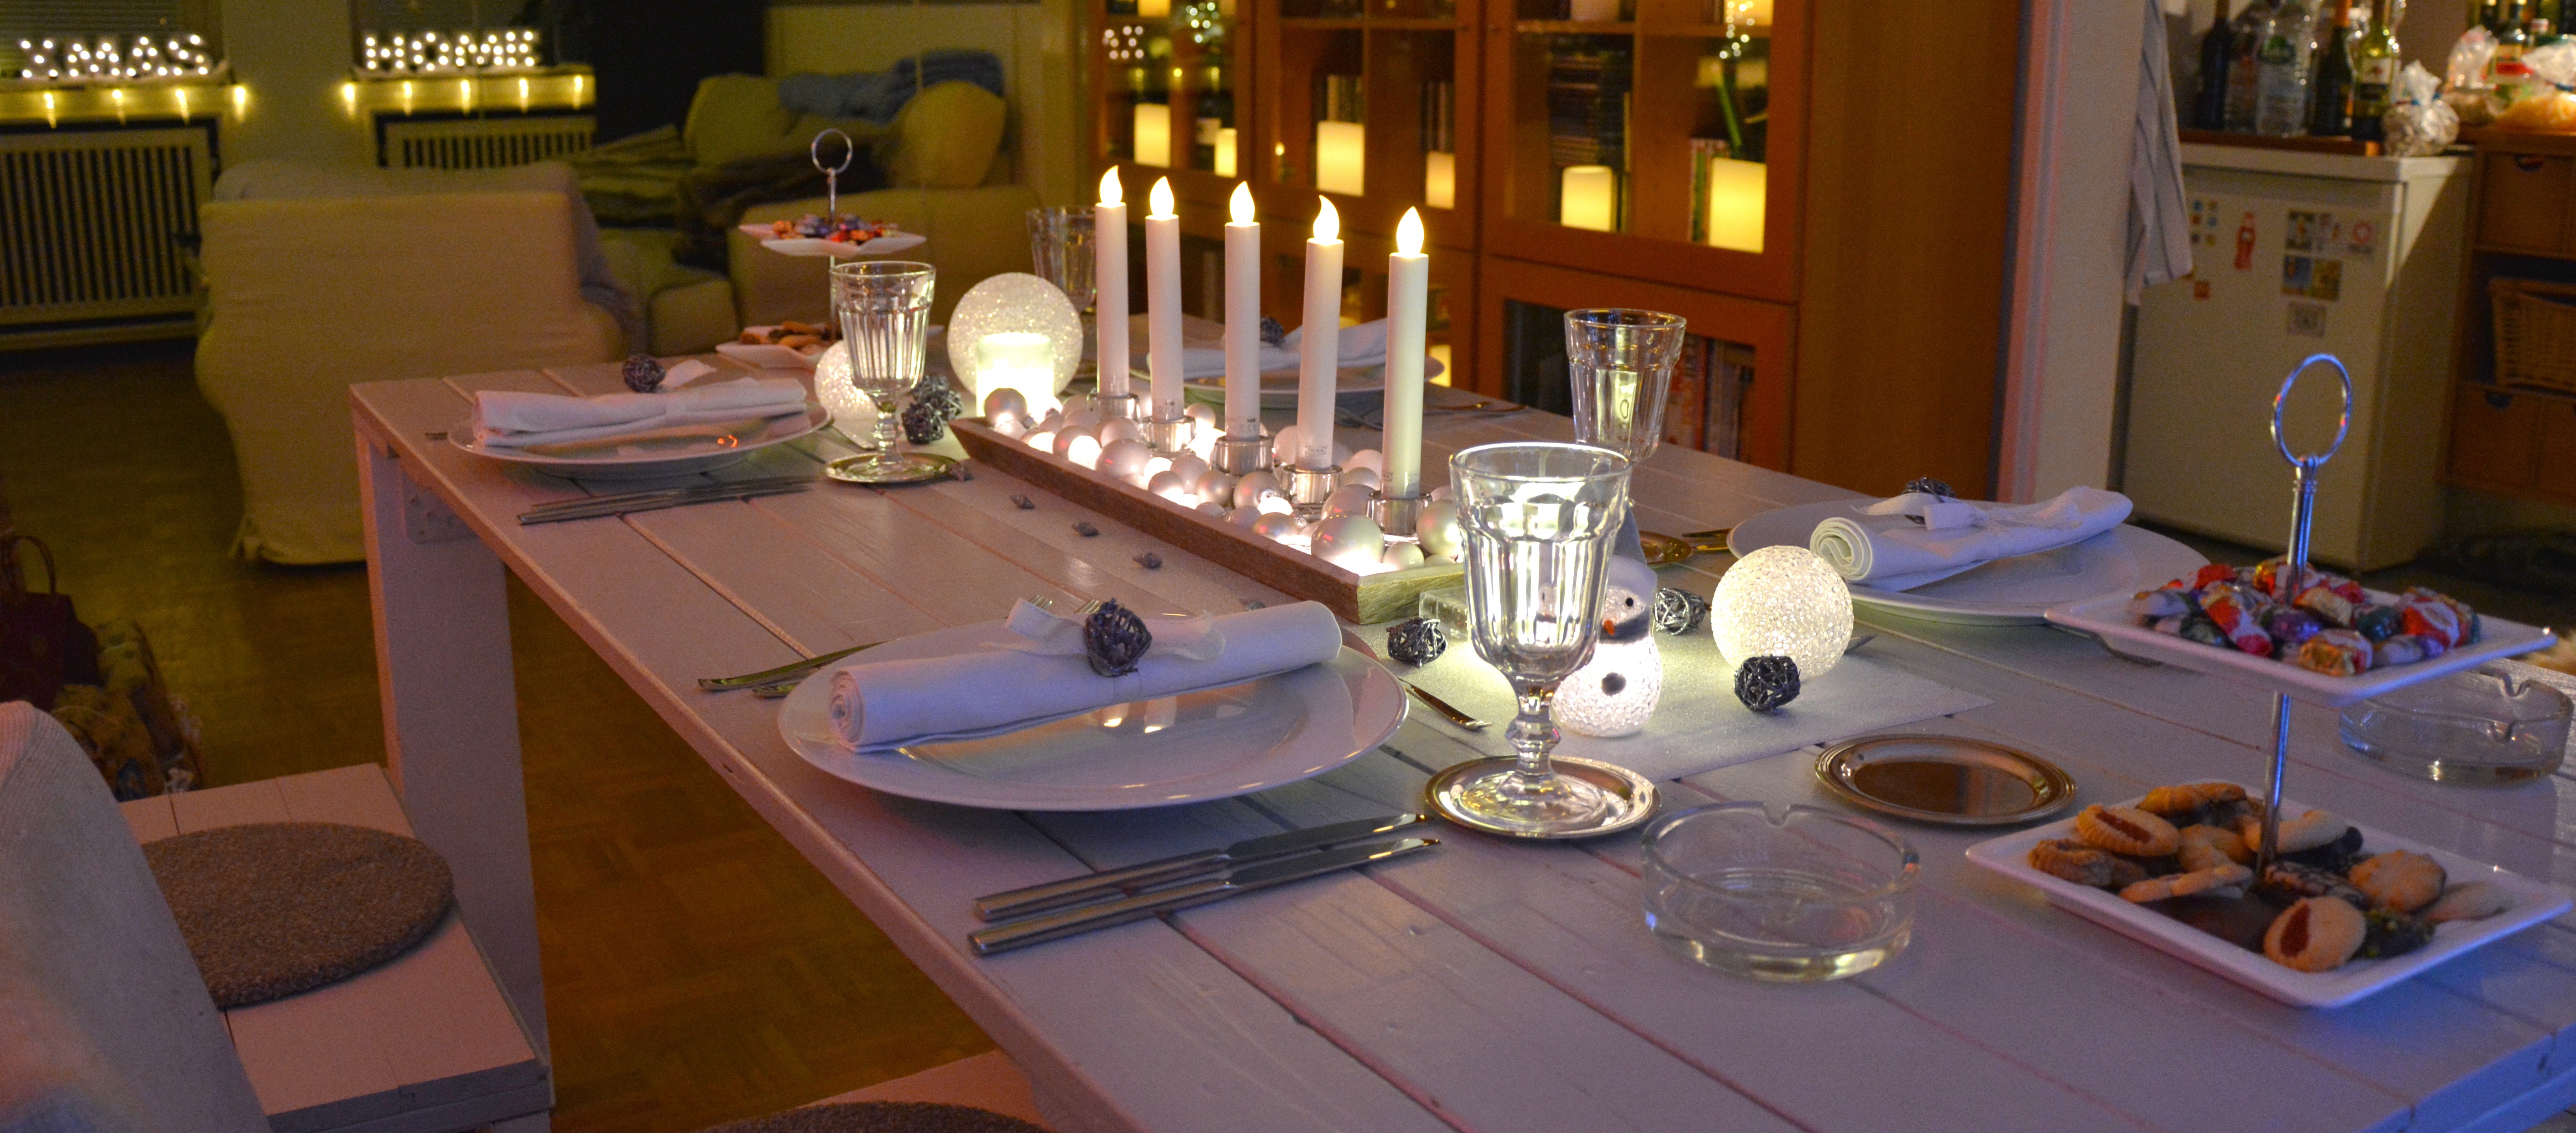
light, board, restaurant, atmosphere, decoration, meal, romantic, room, christmas, eat, deco, advent, christmas decoration, christmas time, festival, decorative, party, banquet, xmas, feast, brunch, table decorations, table decoration, function hall